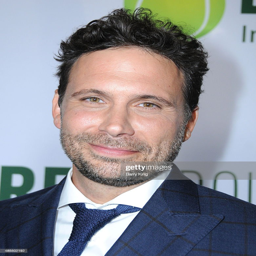
actor attends the special screening .